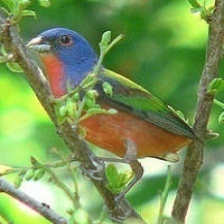
Species: PAINTED BUNTING
Scientific name: PASSERINA CIRIS
ImageNet parent category: indigo_bunting